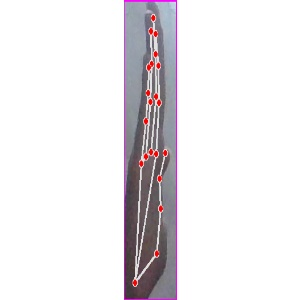
अक्षर: द